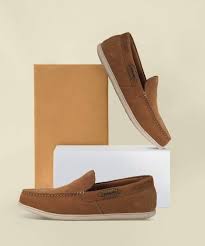
Label: Boat